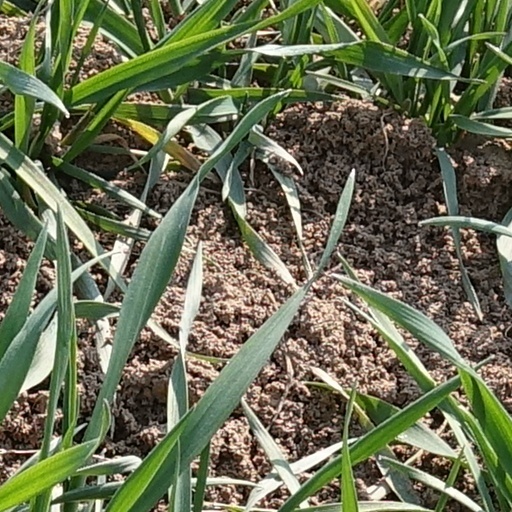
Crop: wheat